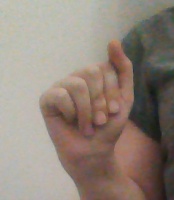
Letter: saad